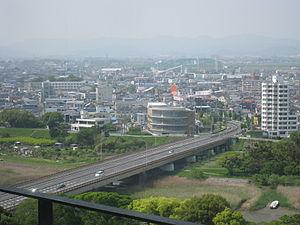
Toyohashi est une ville de la préfecture d'Aichi, au Japon.